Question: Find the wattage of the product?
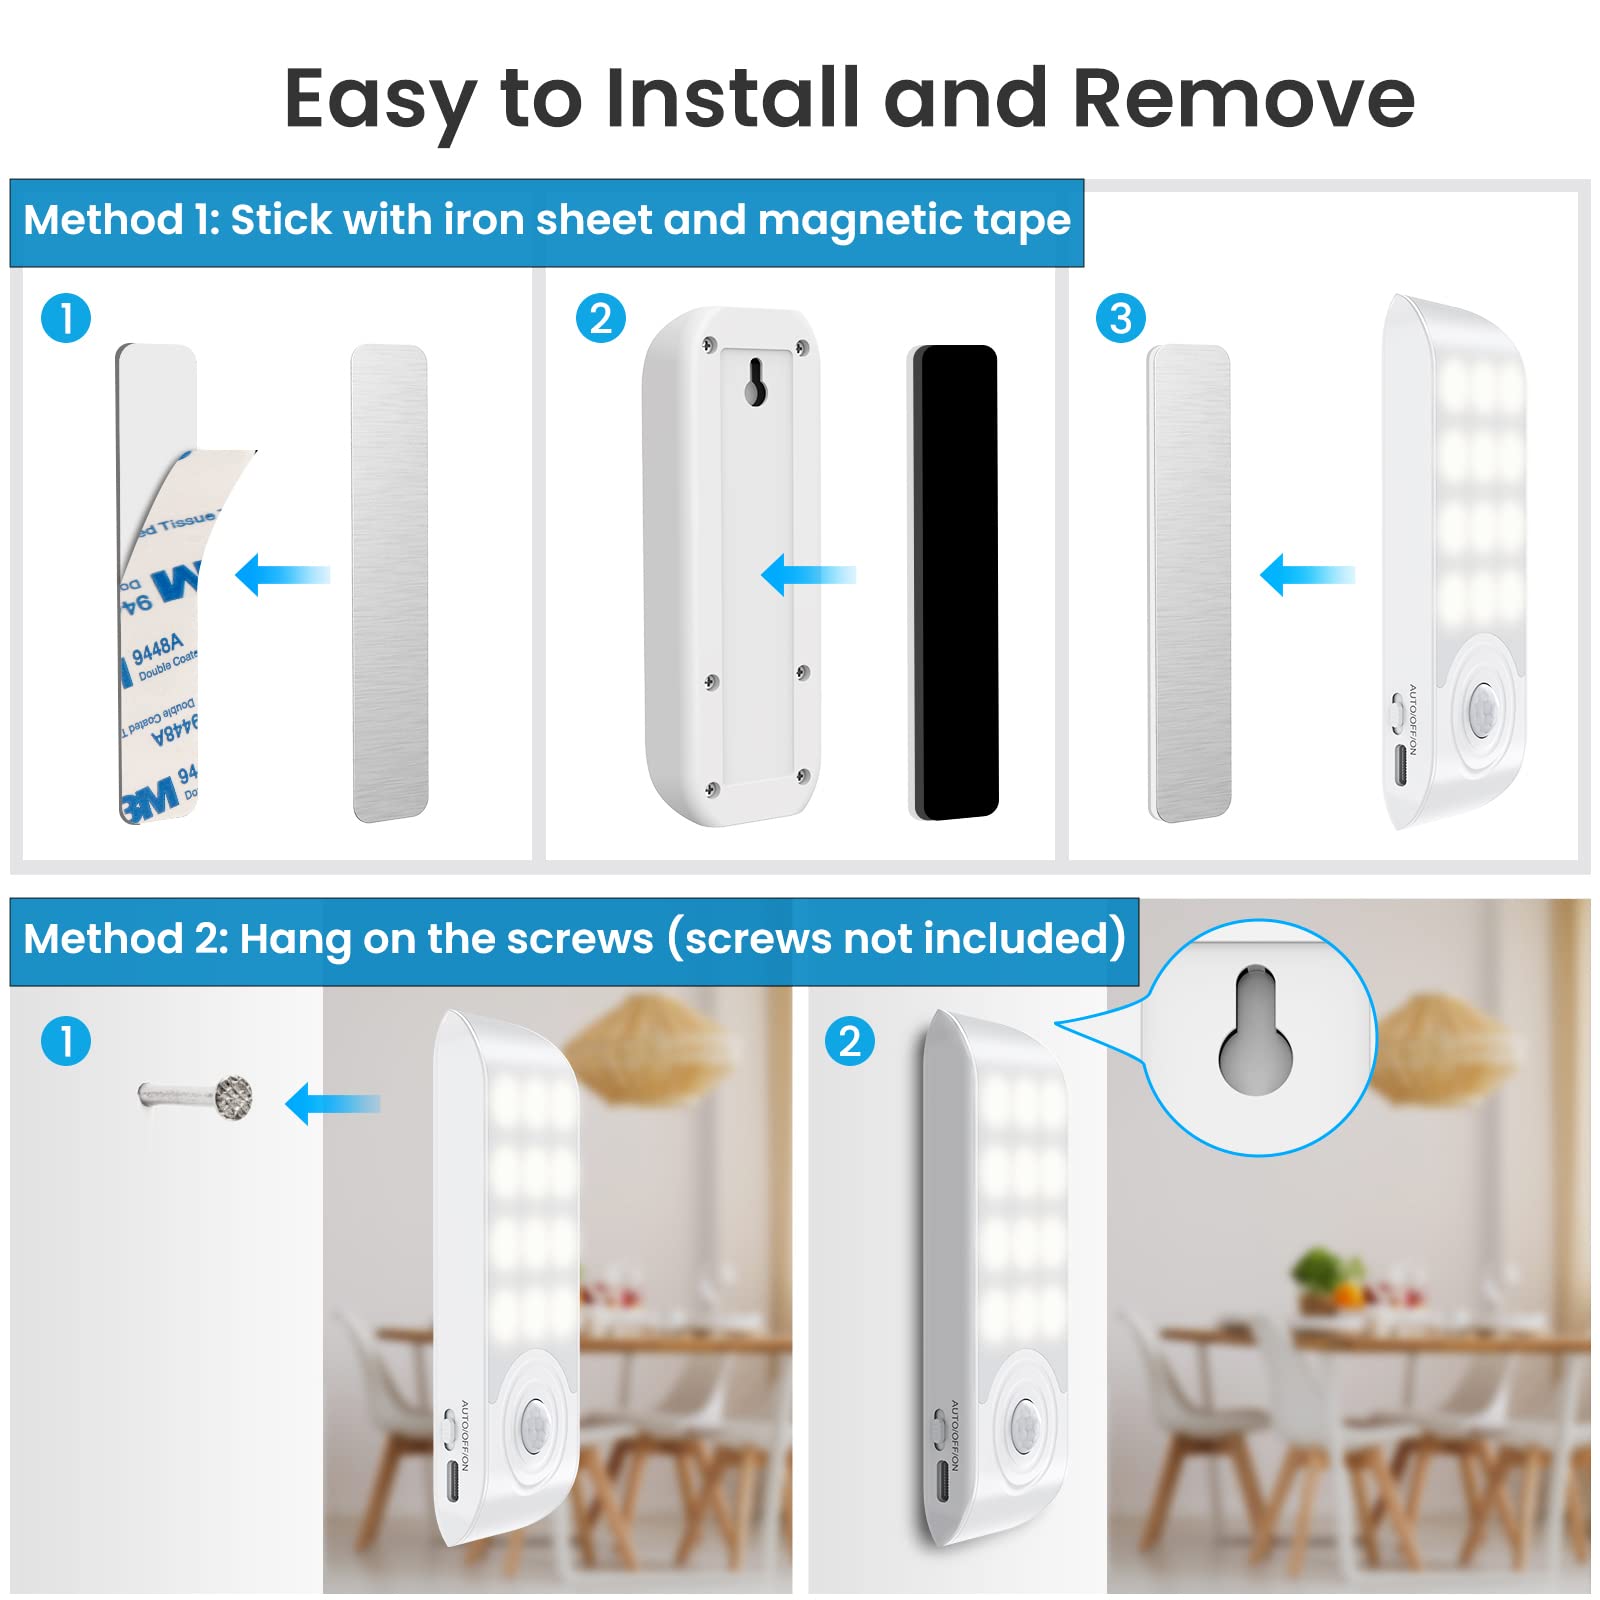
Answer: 94.0 watt